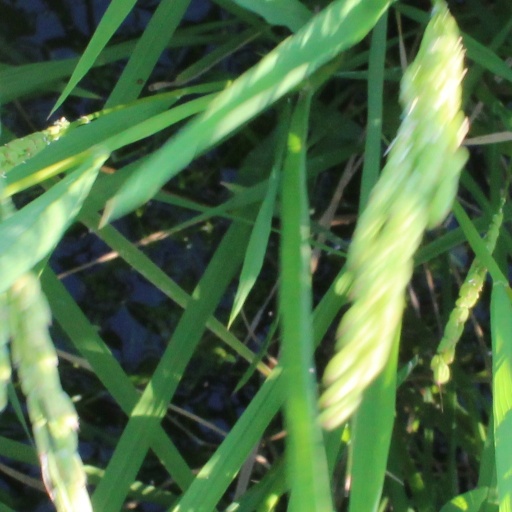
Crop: rice